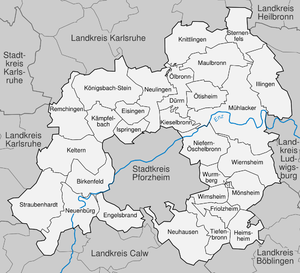
Enzkreis / Byer og kommuner
Byer og kommuner i Enzkreis
Enzkreis er en Landkreis i den tyske delstat Baden-Württemberg. Den hører til Region Nordschwarzwald i Regierungsbezirk Karlsruhe. Den omslutter næsten den kreisfri by Pforzheim, som ligger midt i området. Der Enzkreis grænser i vest og nord til Landkreis Karlsruhe, mod nordøst til Landkreis Heilbronn, mod øst til Landkreis Ludwigsburg, i sydøst til Landkreis Böblingen og i syd til Landkreis Calw.